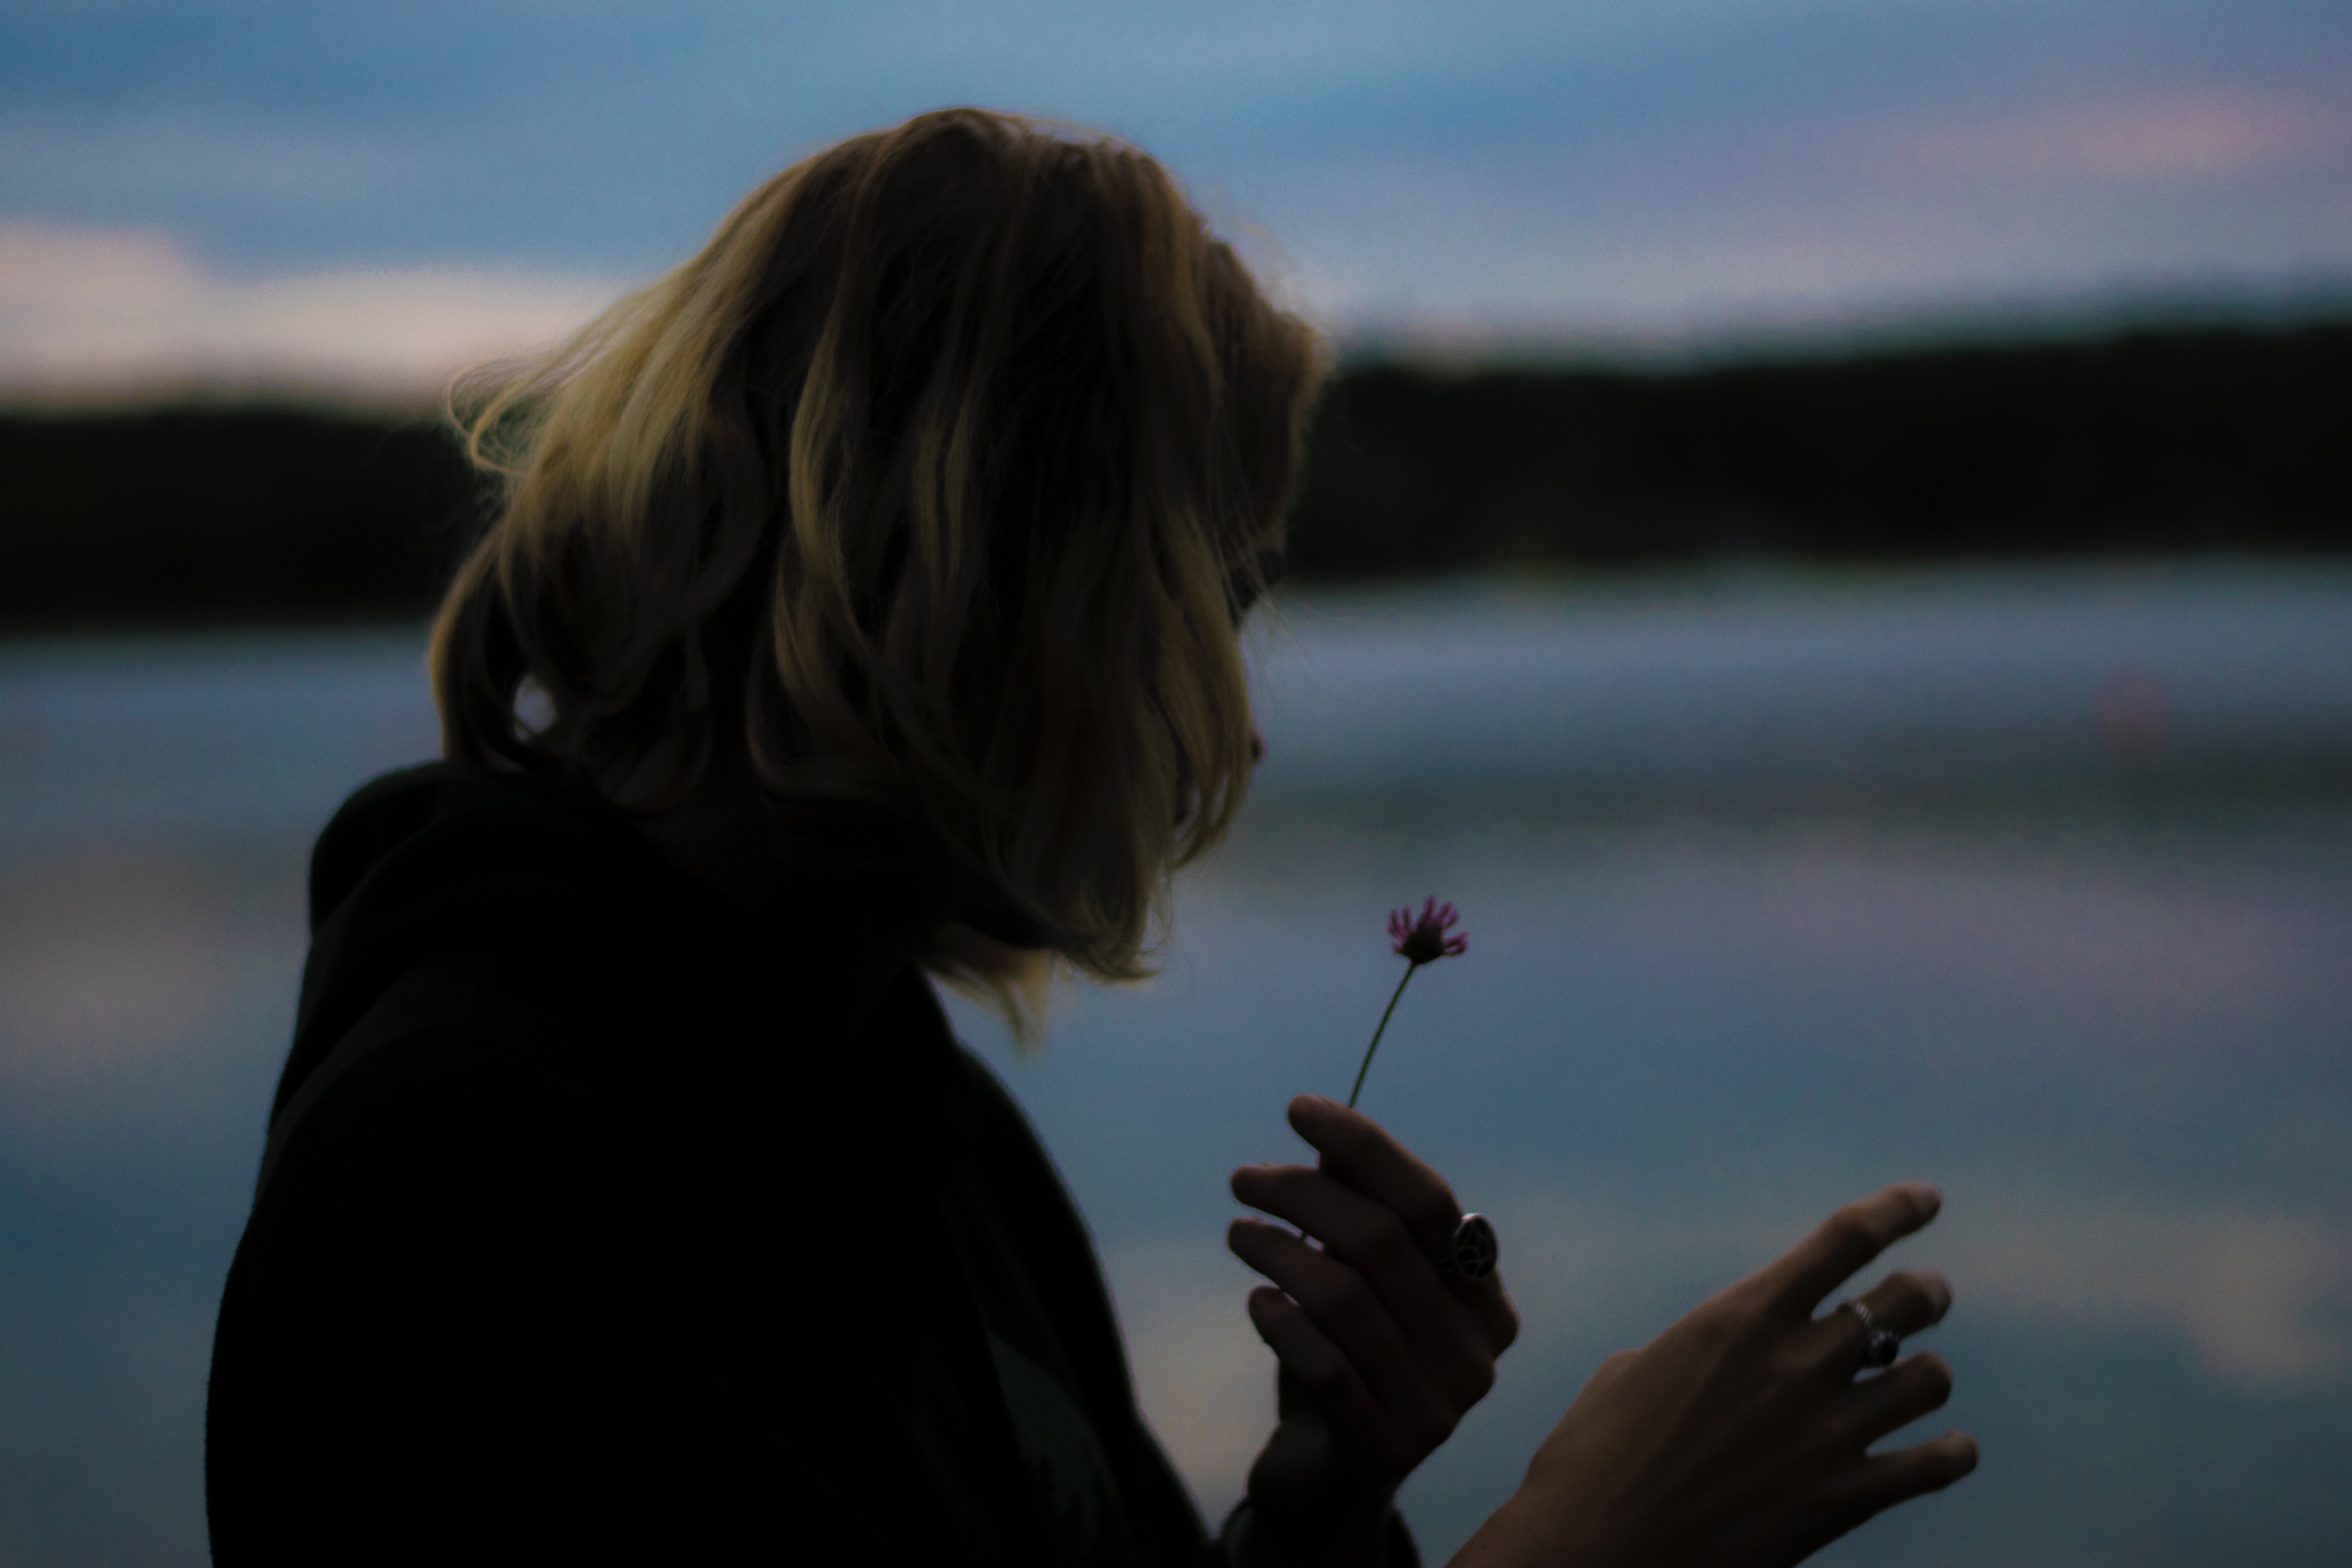
hand, sea, cloud, woman, hair, sunset, sunlight, morning, flower, petal, evening, reflection, emotion, interaction